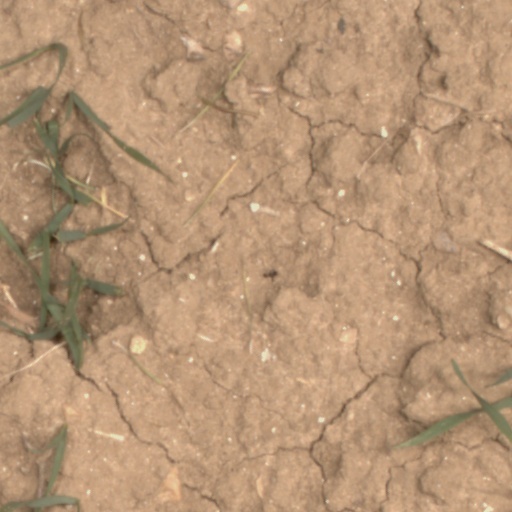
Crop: wheat